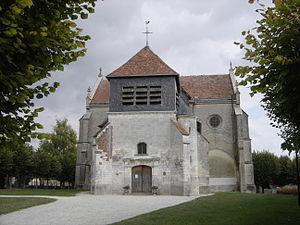
église paroissiale de Piney (Aube - Champagne - France)
Piney est une commune française située dans le département de l'Aube et la région Grand Est.